Matchless G3/L

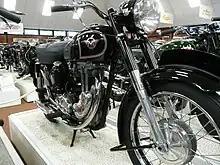
Matchless G3LS (1955) at the National Motorcycle Museum (UK)

A war-torn infrastructure and shortages made life problematic in places like Italy, but there were a few consolations for the Italian people to help themselves get back to normality. The Germans, British and Americans had all been in and out of Italy as invaders and liberators, and they had discarded or abandoned huge amounts of military hardware including tanks, trucks and motorcycles. Some of these motorcycles, such as the Matchless G3/L, were converted from military service to civilian service by Italian riders.